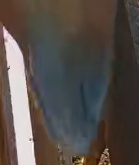
Face region: mouth_nostrils (mouth_chin_nostrils_and_profile)
Pain indicator: moderately_present